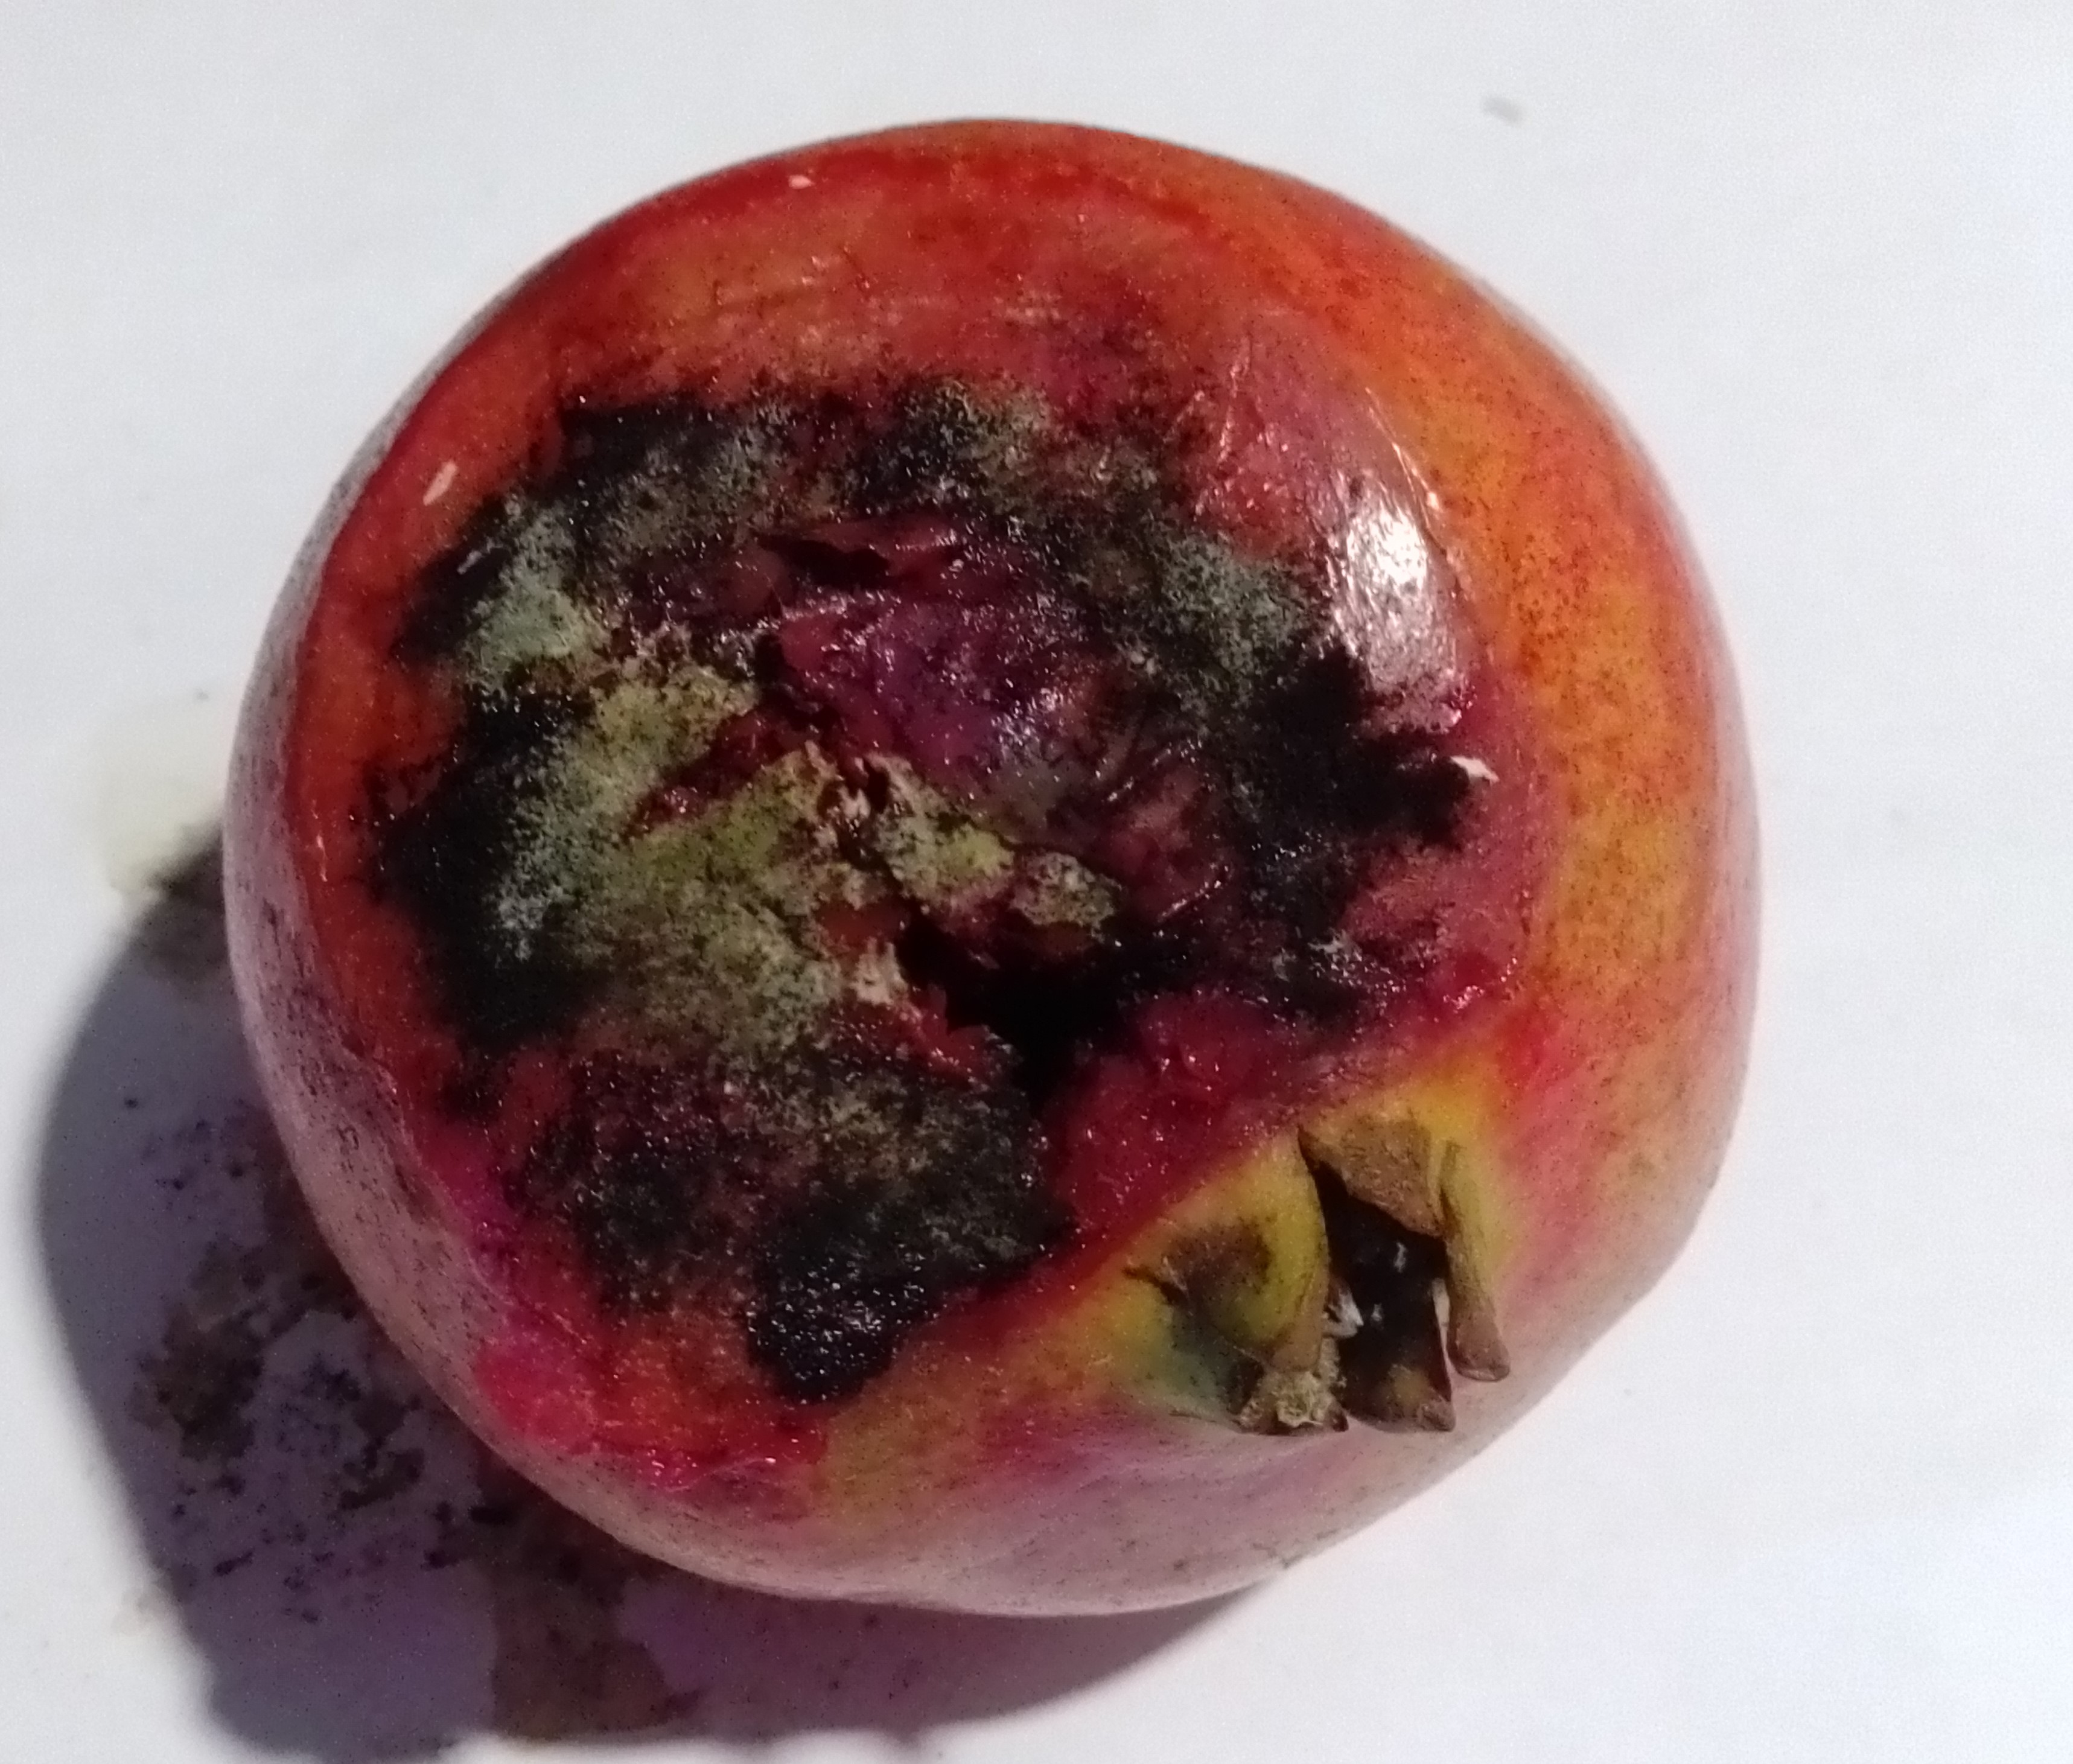
Fruit: pomegranate
Condition: rotten